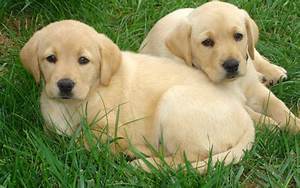
Label: cane